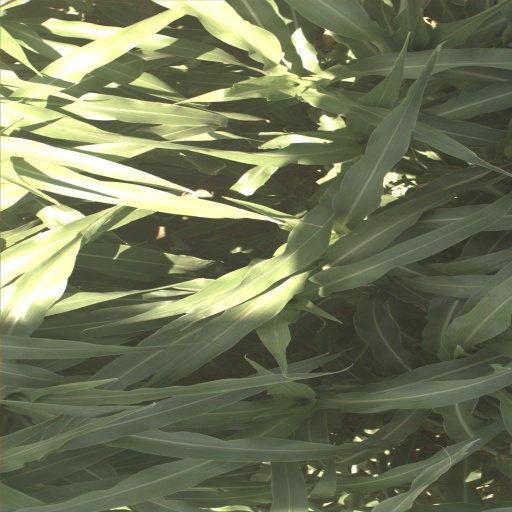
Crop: sorghum